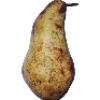
Label: Pear Abate 1